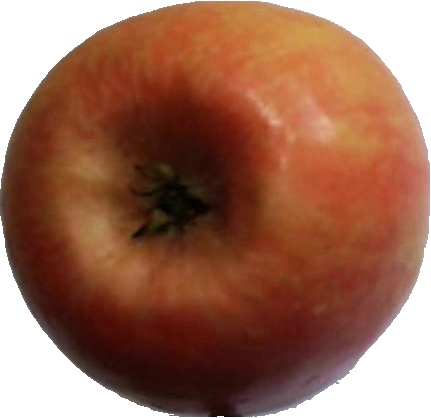
Label: apple_pink_lady_1